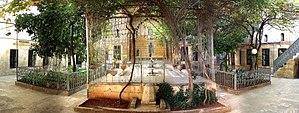
Les Arméniens en Syrie sont des citoyens syriens ayant une partie ou l'ensemble de leurs ancêtres d'origine arménienne.